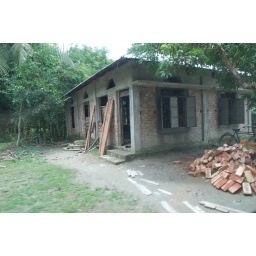
New house building in rural Bangladesh